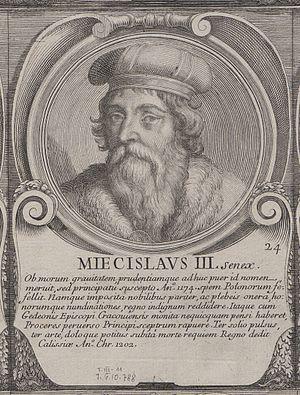
Cette page concerne l'année 1173 du calendrier julien.